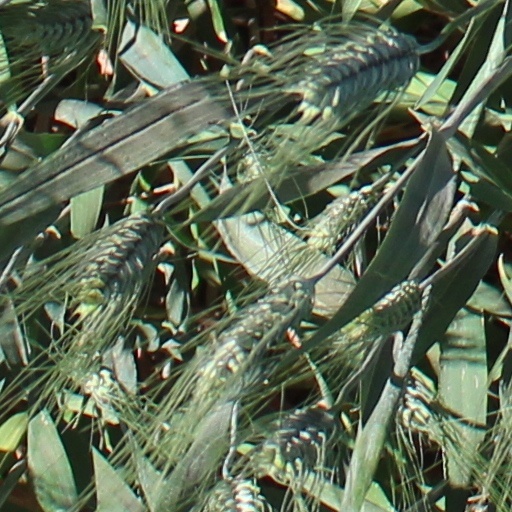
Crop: wheat